Action of 18 September 1810

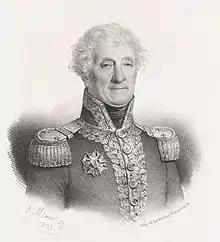
1837 lithograph of Hamelin by Antoine Maurin

The French Indian Ocean colonies of Isle de France and Isle Bonaparte had been ideal positions from which French cruisers could raid the valuable trade routes from Britain to India since the start of the war in 1803. However, it was not until 1808 that the French authorities spared a significant force to operate from the region, providing a squadron of four frigates under Commodore Jacques Félix Emmanuel Hamelin. In 1809 and early 1810, these frigates operated with impunity along British trade routes, capturing seven valuable East Indiamen, a number of smaller merchant ships and several small warships. In response, the British admiral at the Cape of Good Hope, Albemarle Bertie, provided a small force of British warships to blockade the islands under Commodore Josias Rowley. Rowley knew that it would be almost impossible find and defeat the French ships out in the wider ocean with his limited resources, but he was able to limit French effectiveness by attacking their bases, raiding Saint Paul harbour in 1809 and capturing Isle Bonaparte in 1810, renaming it "Isle Bourbon".